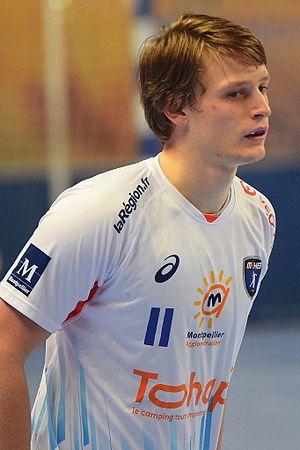
Jure Dolenec, arrière droit au club Montpellier Agglomération Handball. Le 03 décembre 2014 lors du match PSG Handball / Montpellier AHB.